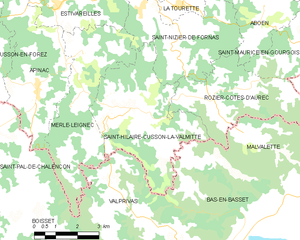
Saint-Hilaire-Cusson-la-Valmitte est une commune française située dans le département de la Loire, en région Auvergne-Rhône-Alpes, et faisant partie de Loire Forez Agglomération.